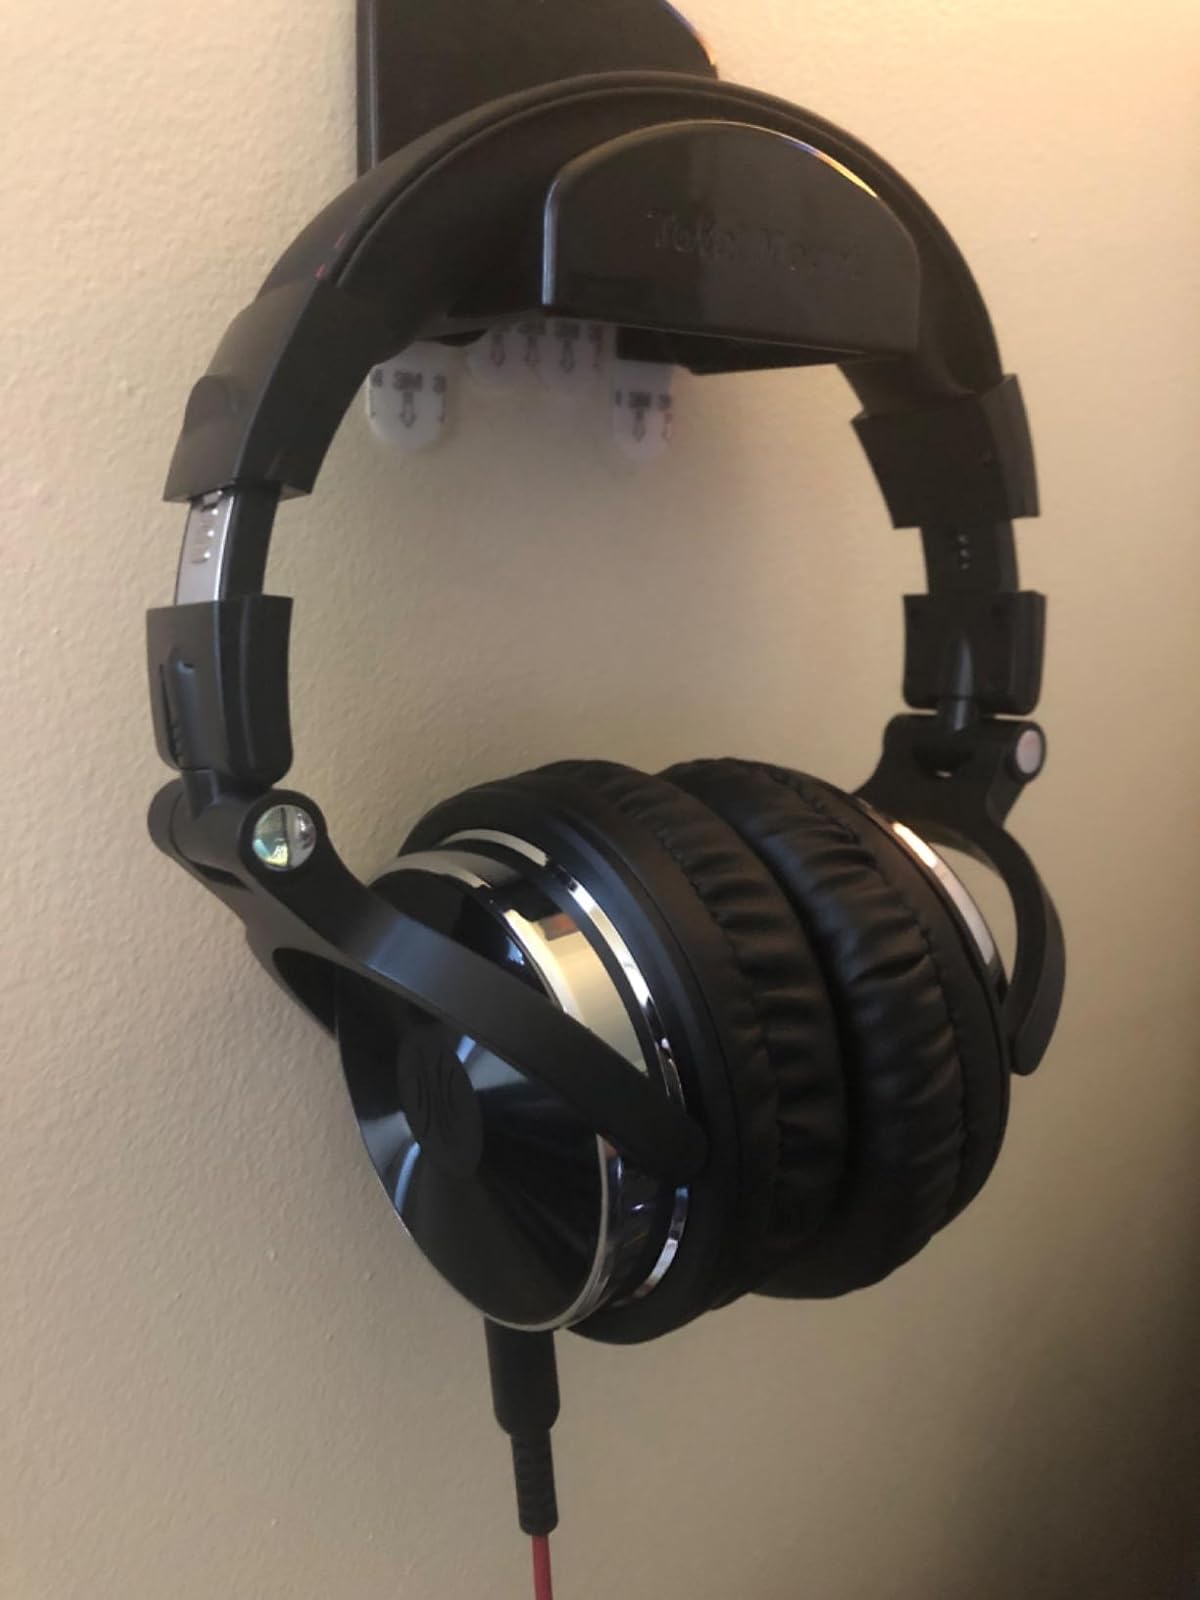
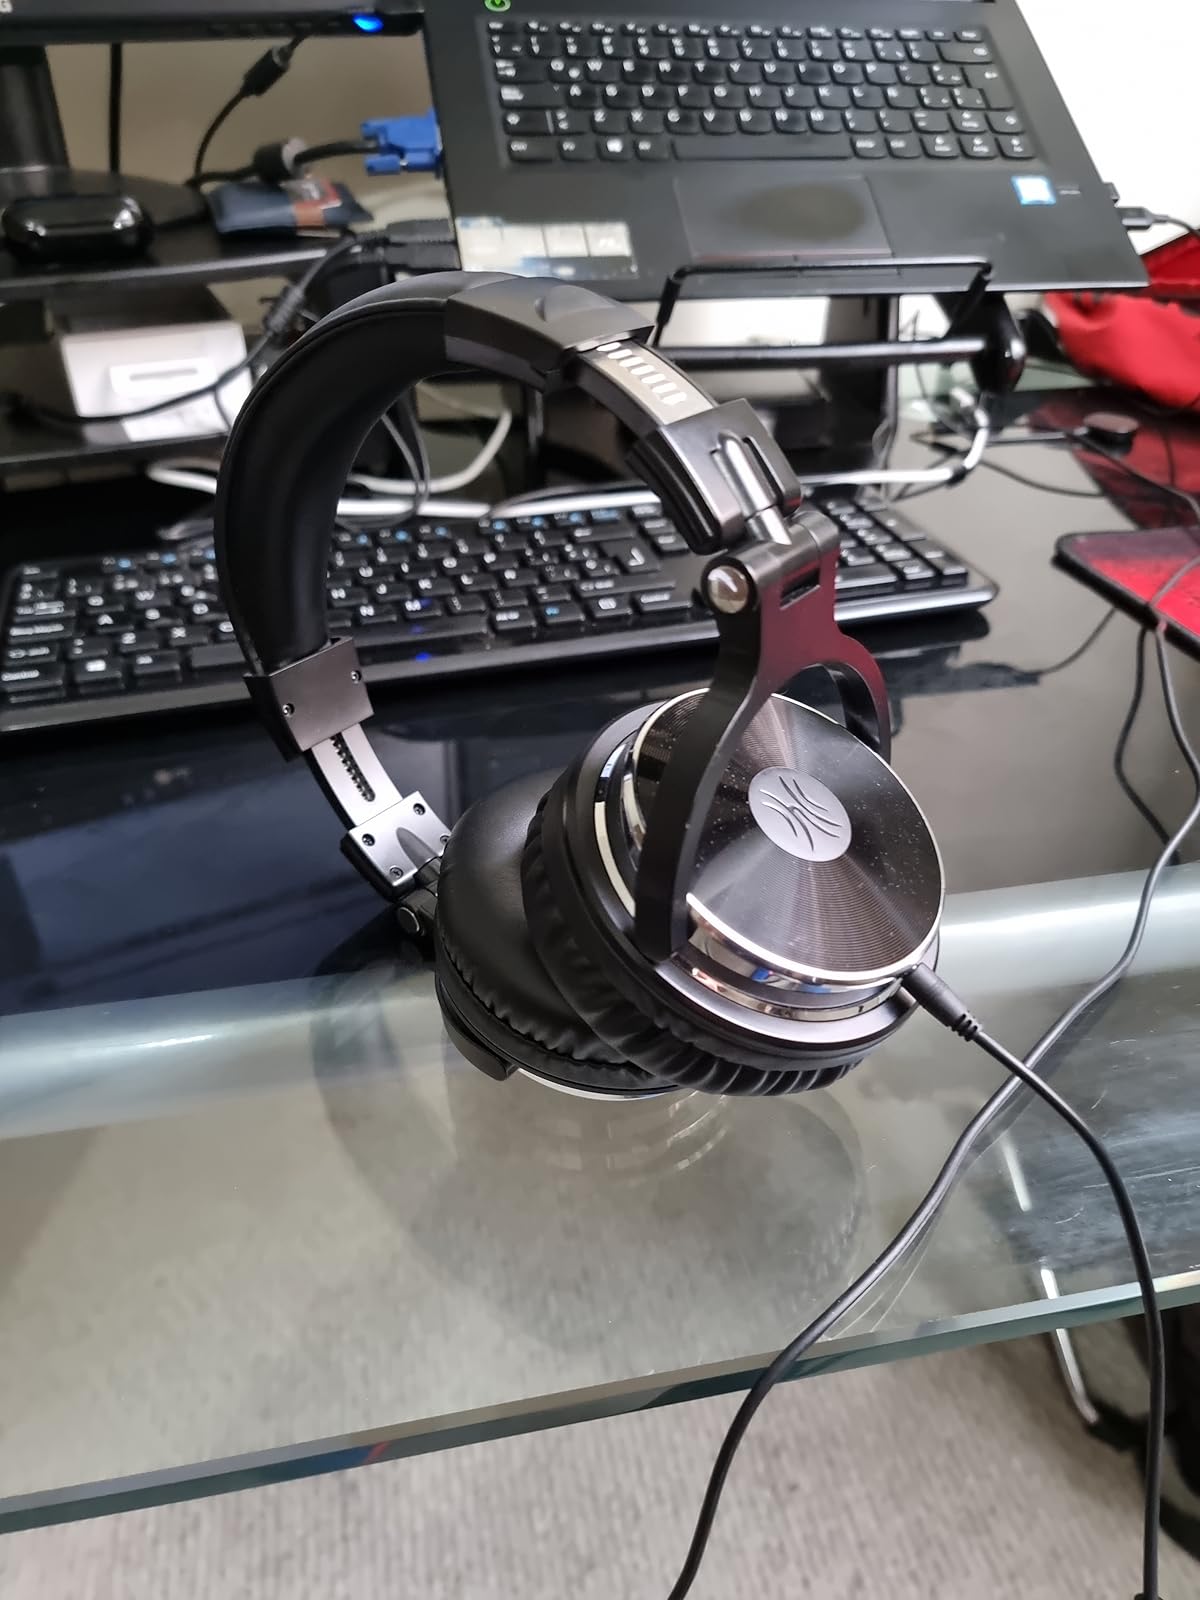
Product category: headphones
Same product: yes